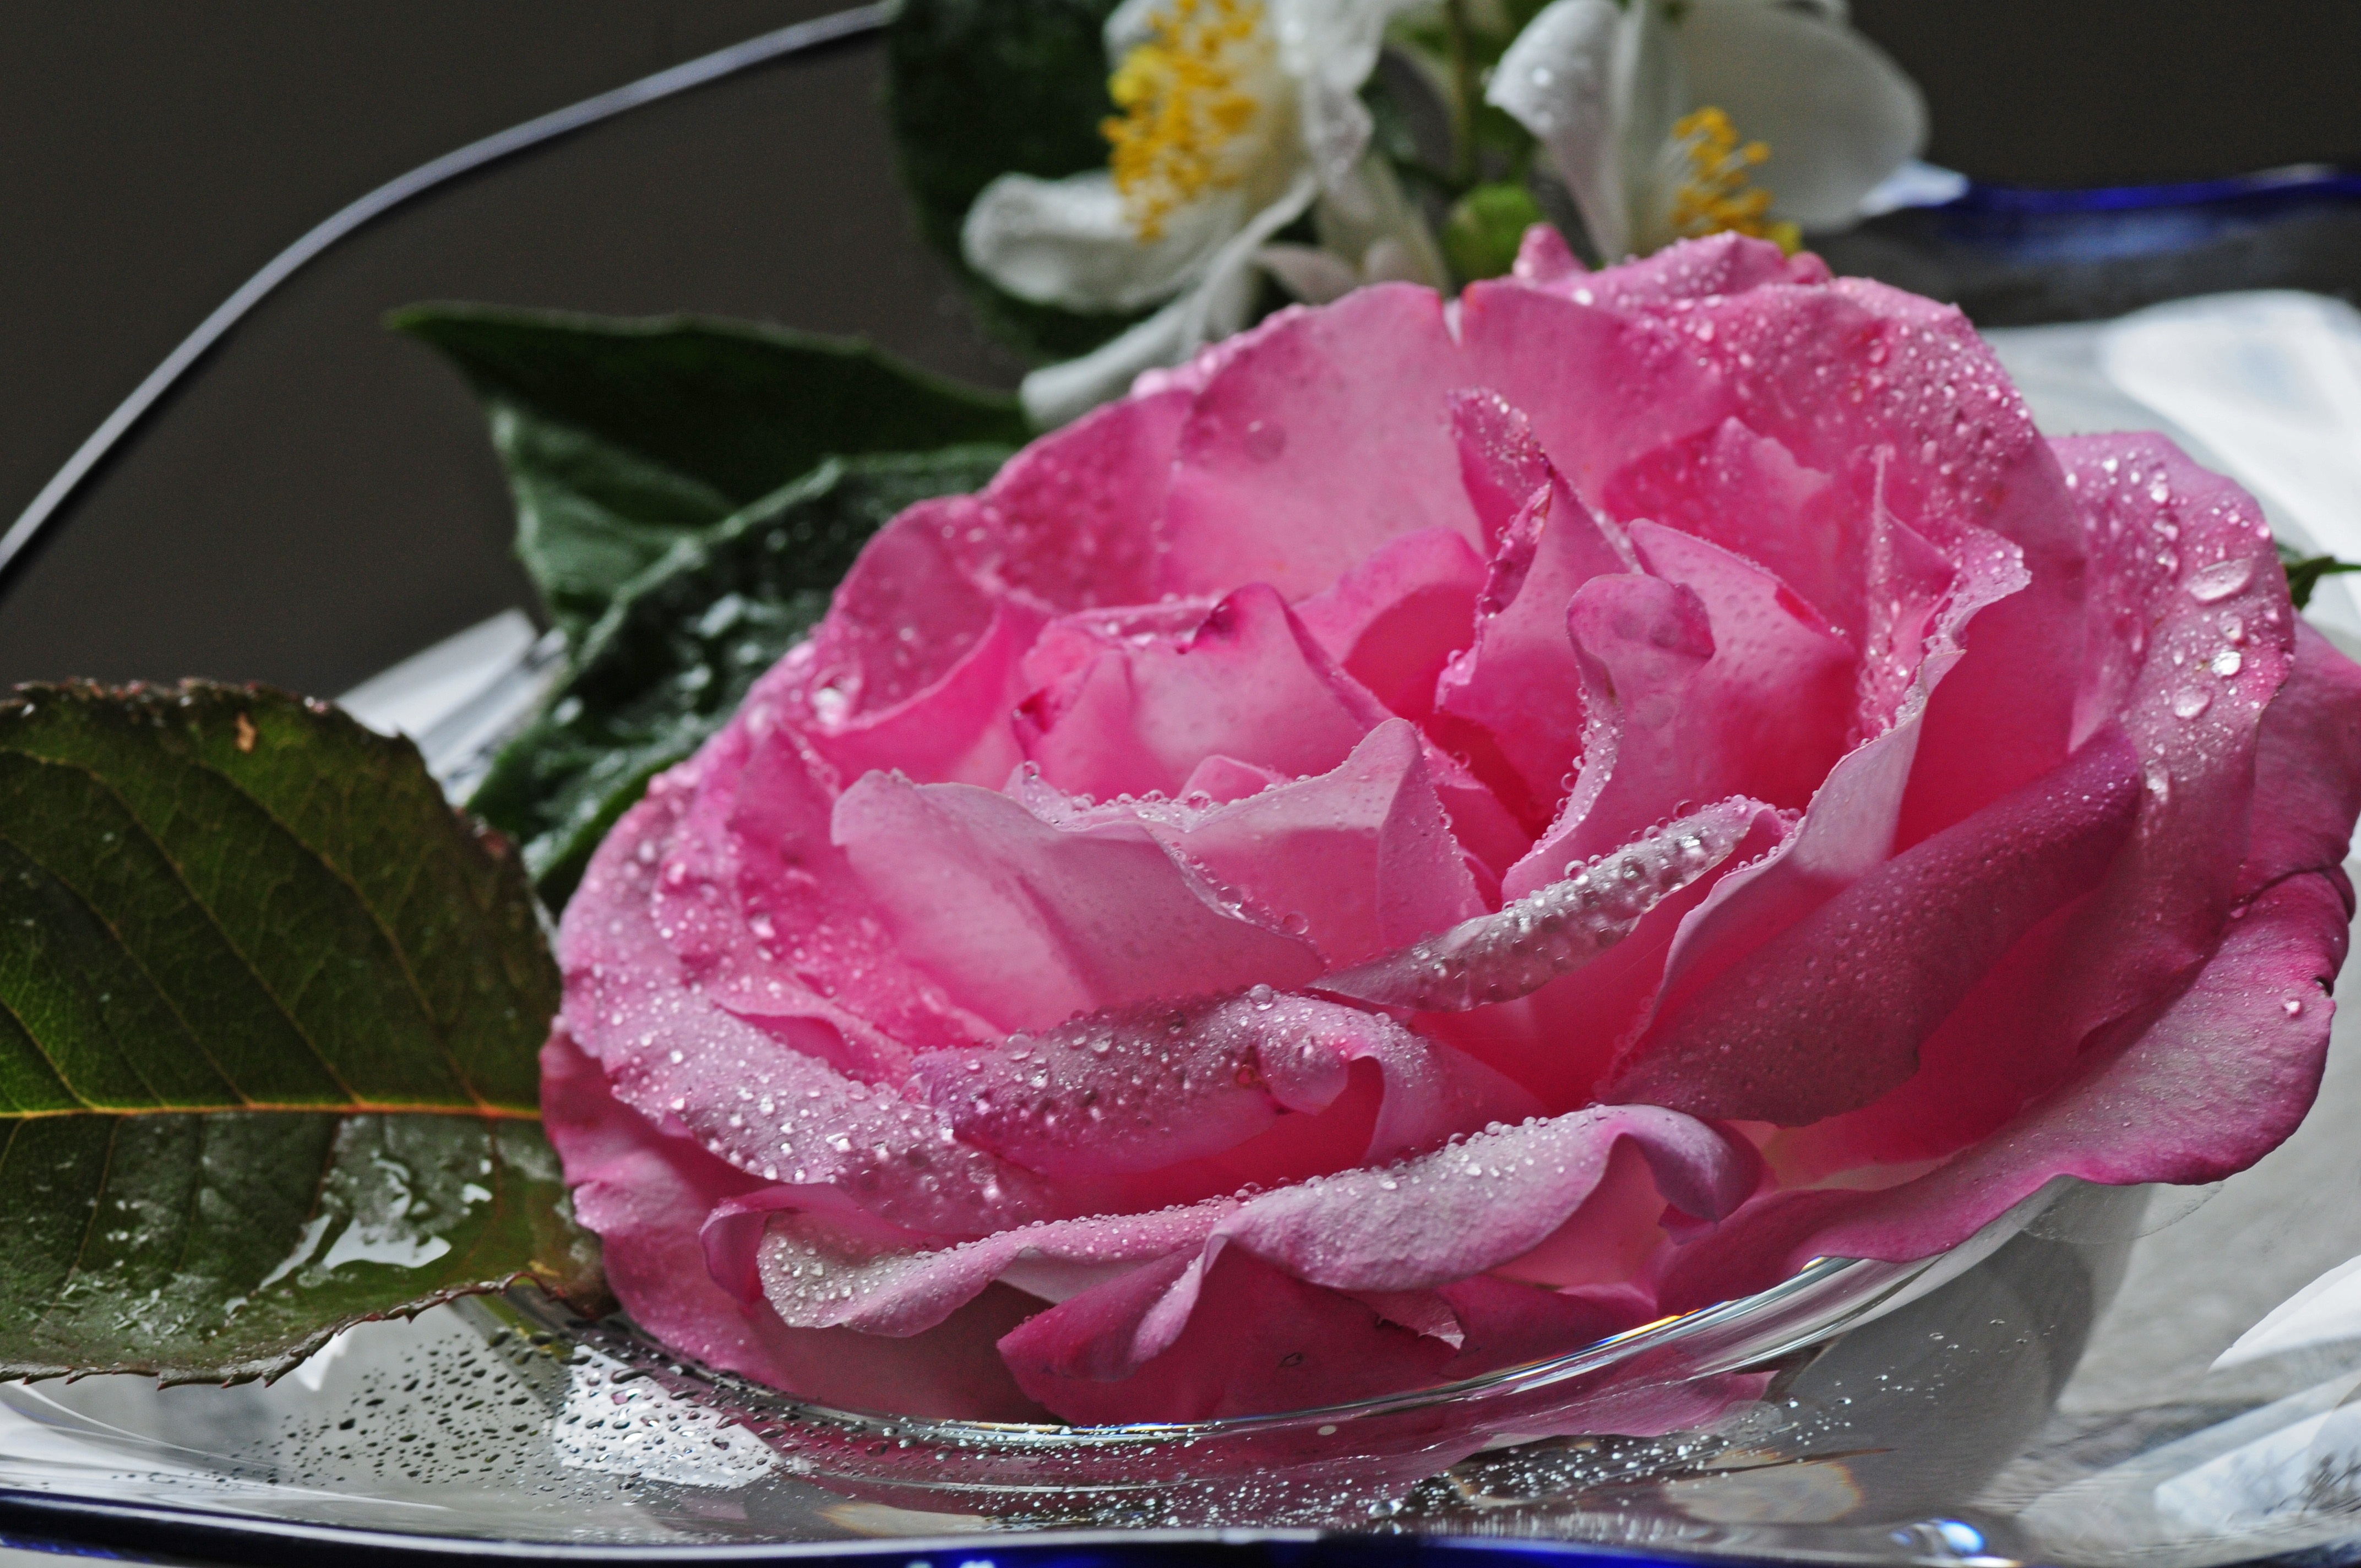
plant, flower, petal, summer, rose, decoration, macro, romantic, pink, flora, deco, flowers, floristry, rose blooms, flowering plant, garden roses, rose family, flower bouquet, floral design, land plant, flower arranging